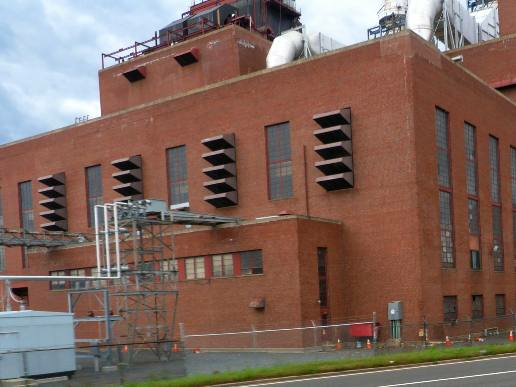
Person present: No